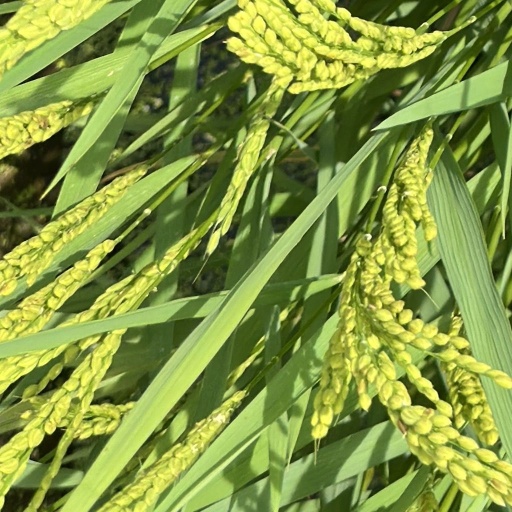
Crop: rice